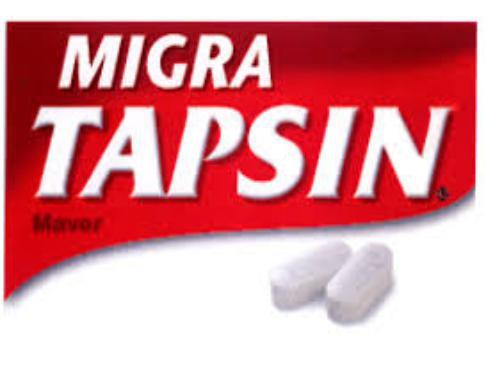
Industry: Medical